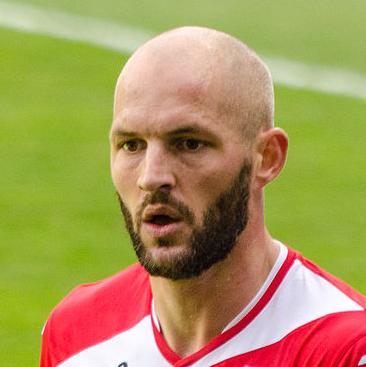
Age: 30